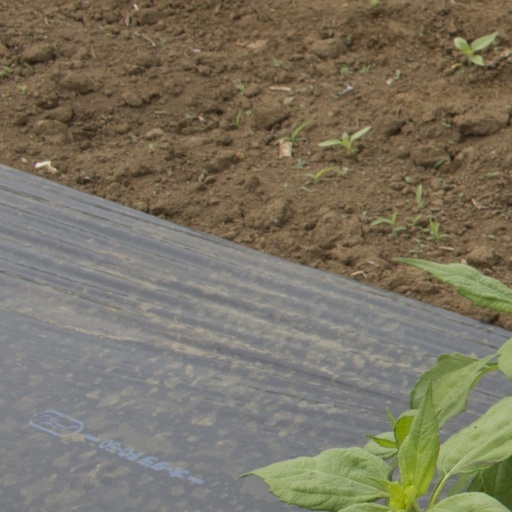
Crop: Jerusalem artichoke